Culture of Italy

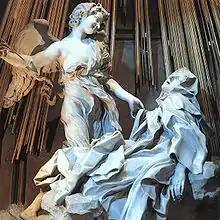
The "Ecstasy of Saint Teresa" by Gian Lorenzo Bernini

Italy is widely known for being the birthplace of opera. Italian opera was believed to have been founded in the early 17th century, in cities such as Mantua and Venice. Later, works and pieces composed by native Italian composers of the 19th and early 20th centuries, such as Rossini, Bellini, Donizetti, Verdi, and Puccini, are among the most famous operas ever written and today are performed in opera houses across the world. La Scala opera house in Milan is also renowned as one of the best in the world. Famous Italian opera singers include Enrico Caruso and Alessandro Bonci.